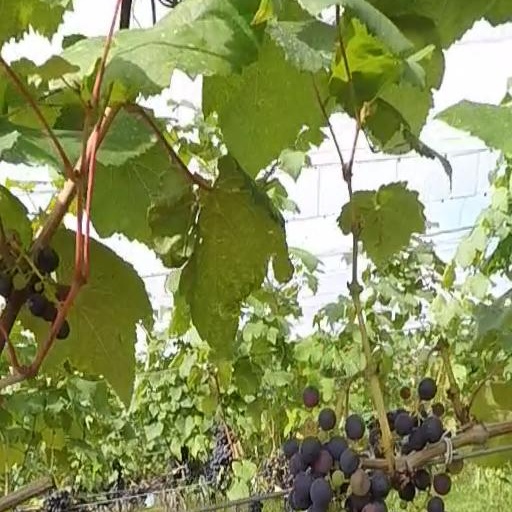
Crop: grape